Monsoon Wedding

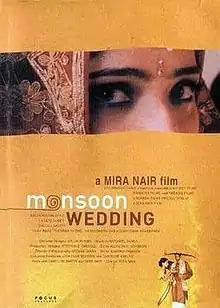
U.S. poster

Monsoon Wedding is a 2001 comedy-drama film directed by Mira Nair, written by Sabrina Dhawan, and starring Naseeruddin Shah, Lillete Dubey, Shefali Shah and Vasundhara Das. The story is set during a traditional Punjabi Hindu wedding in Delhi and revolves around the complex romantic entanglements of the characters.